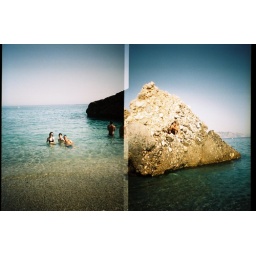
Us swimming in Nerja beach